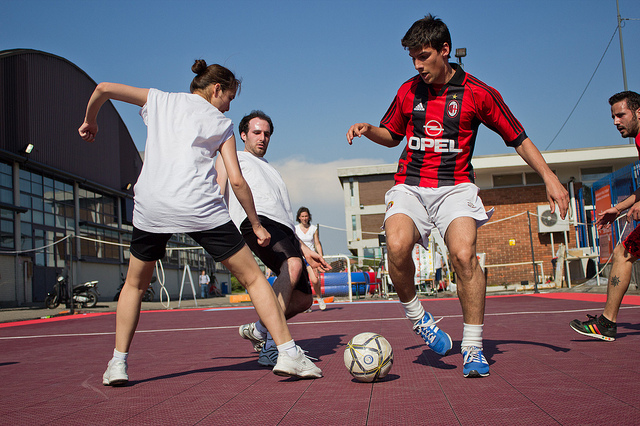
một số người mặc đồ đá bóng đang đá bóng trên sân